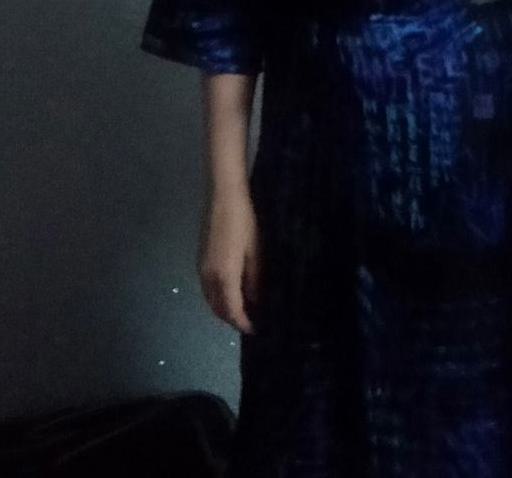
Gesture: no_gesture